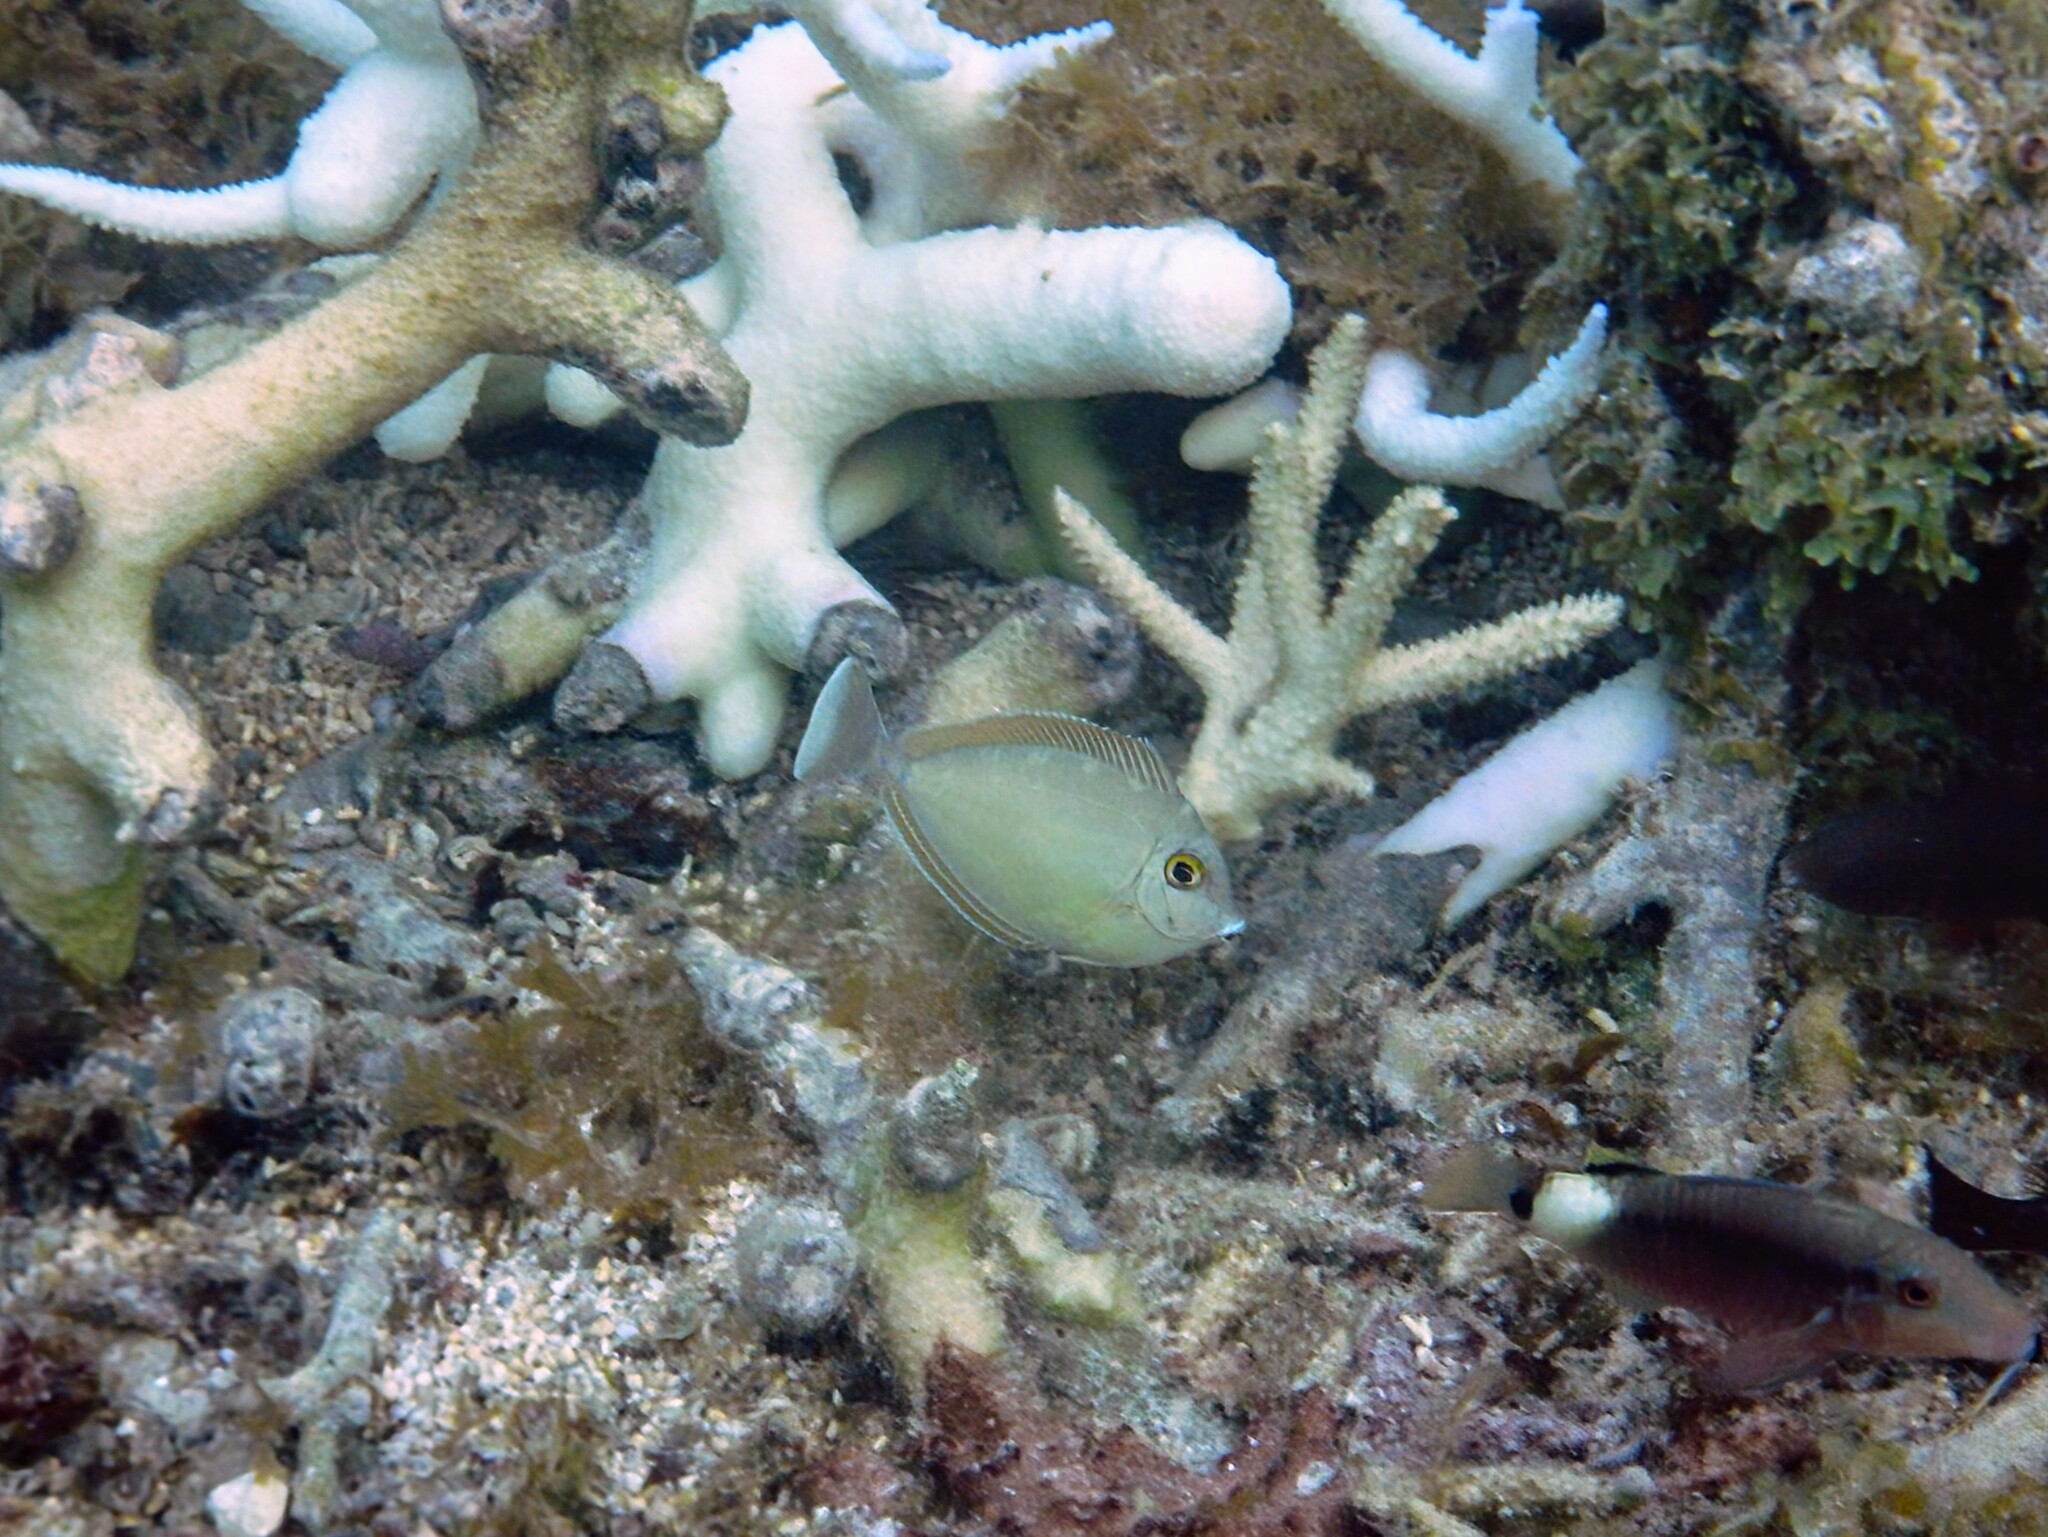
Naso unicornis (Bluespine Unicornfish)